Federal College of Education (Technical), Potiskum

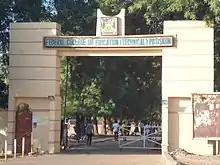
Entrance gate of the Federal College of Education (Technical) Potiskum

The Federal College of Education (Technical), Potiskum is a federal government higher education institution, located in Potiskum, Yobe State, Nigeria. It was first affiliated to Federal University of Technology Minna then substituted to Abubakar Tafawa Balewa University for its degree programmes. The college started offering PGDE programmes in 2021. The current Provost of the college is Dr. Muhammad Madu Yunusa.